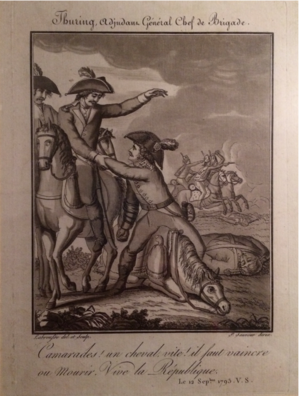
Genre iconographique
Henri-Joseph Thüring de Ryss, né le 29 octobre 1765 à Landrecies est un général de brigade de la Révolution française, librettiste et auteur dramatique français.